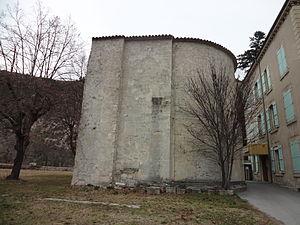
Le diocèse de Glandèves est un ancien diocèse de l'Église catholique en France.
Entrevaux est une commune française, située dans le département des Alpes-de-Haute-Provence en région Provence-Alpes-Côte d'Azur.
La cathédrale Notre-Dame-de-la-Sed, à Entrevaux, est l'avant-dernière cathédrale des évêques de Glandèves. Réduite à son chevet, elle n'est plus que chapelle.